Obama (flatworm)

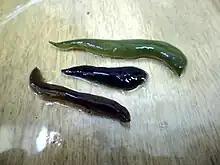
Three specimens of "Obama" of different species in a Petri dish. From top to bottom: "O. ladislavii", "O. anthropophila" and "O. nungara"

The genus "Obama" was erected after a study of molecular phylogeny with the subfamily Geoplaninae revealed that the genus "Geoplana", originally containing more than a hundred species, was polyphyletic. One of the monophyletic clades revealed by the study was separate from "Geoplana" as the new genus "Obama". All species within the new genus share a similar morphology, including the leaf-shaped body, the presence of a permanent penis papilla, ovovitelline ducts entering the female atrium dorsally and dorsal eyes of two types: mono- and trilobulated.